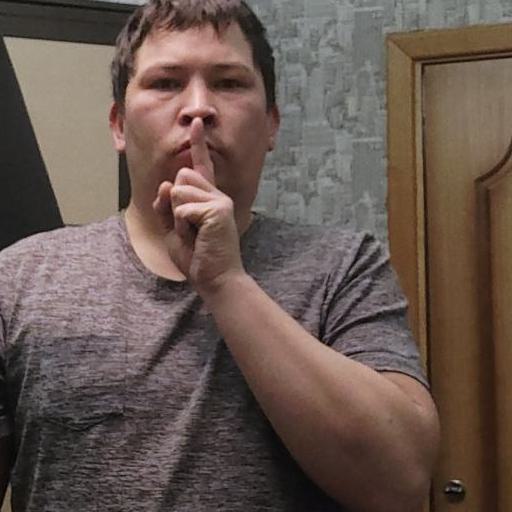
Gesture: mute